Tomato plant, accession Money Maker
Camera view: bottom (45 deg); turntable rotation: 180 degrees
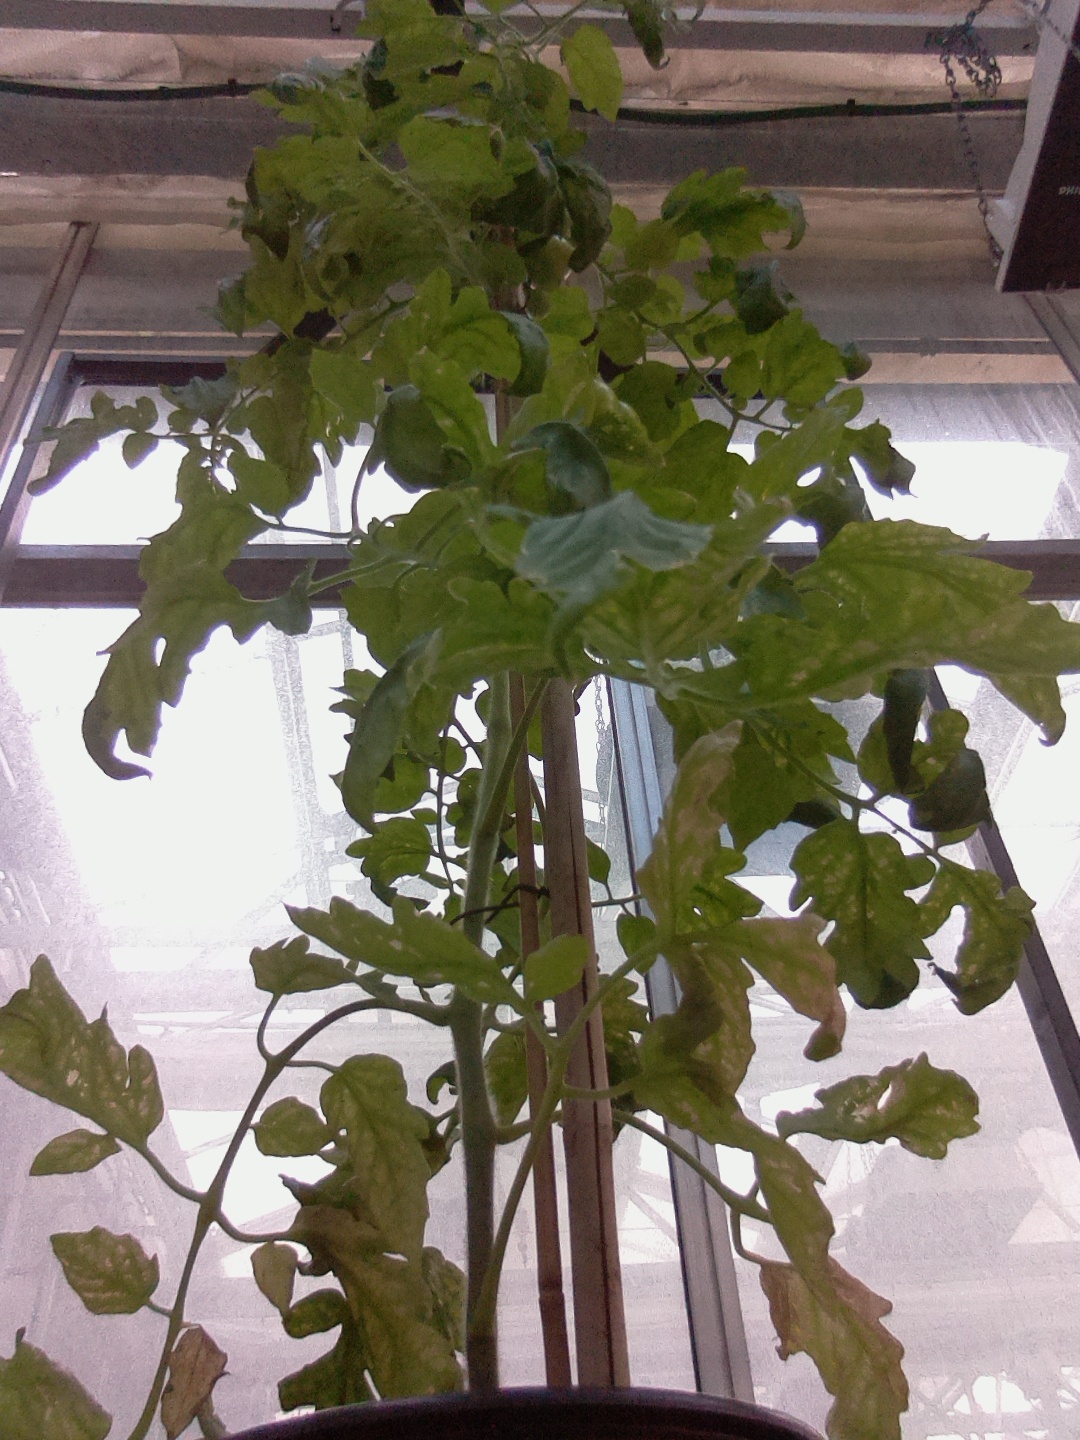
BBCH growth stage 75: 50%-60% of final fruit size